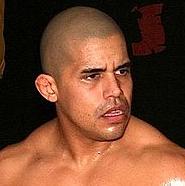
Age: 33